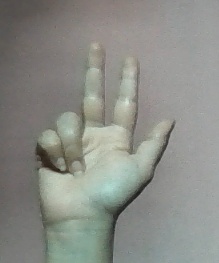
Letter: al